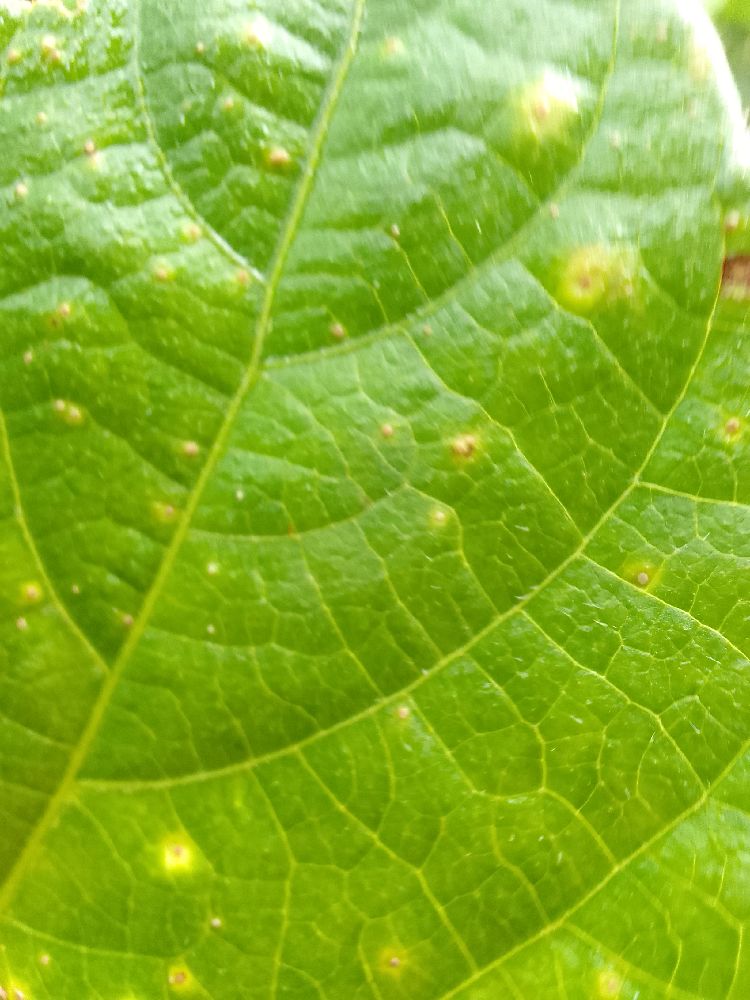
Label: rust